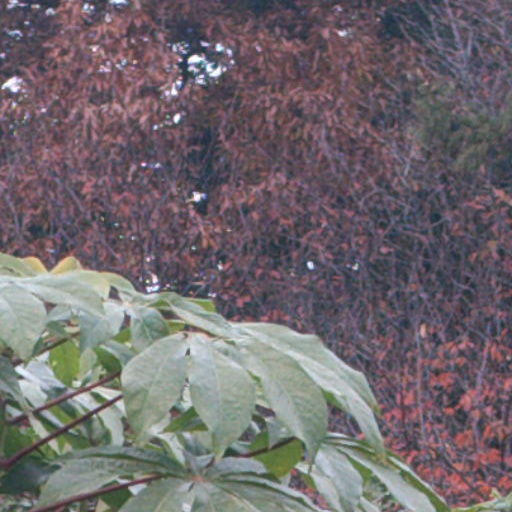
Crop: cassava